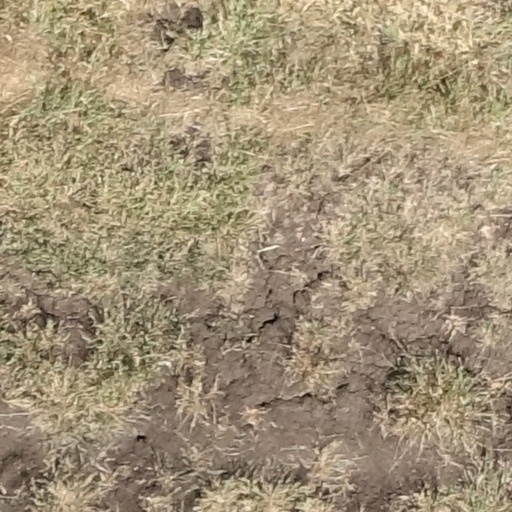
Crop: sorghum